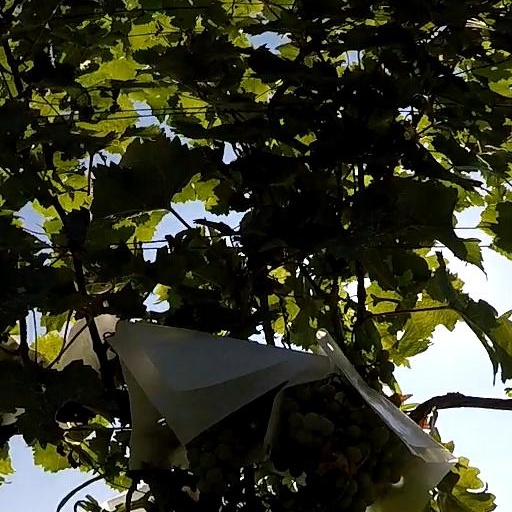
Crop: grape